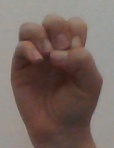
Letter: ha